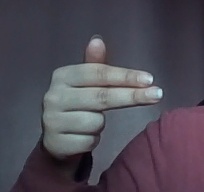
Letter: ghain